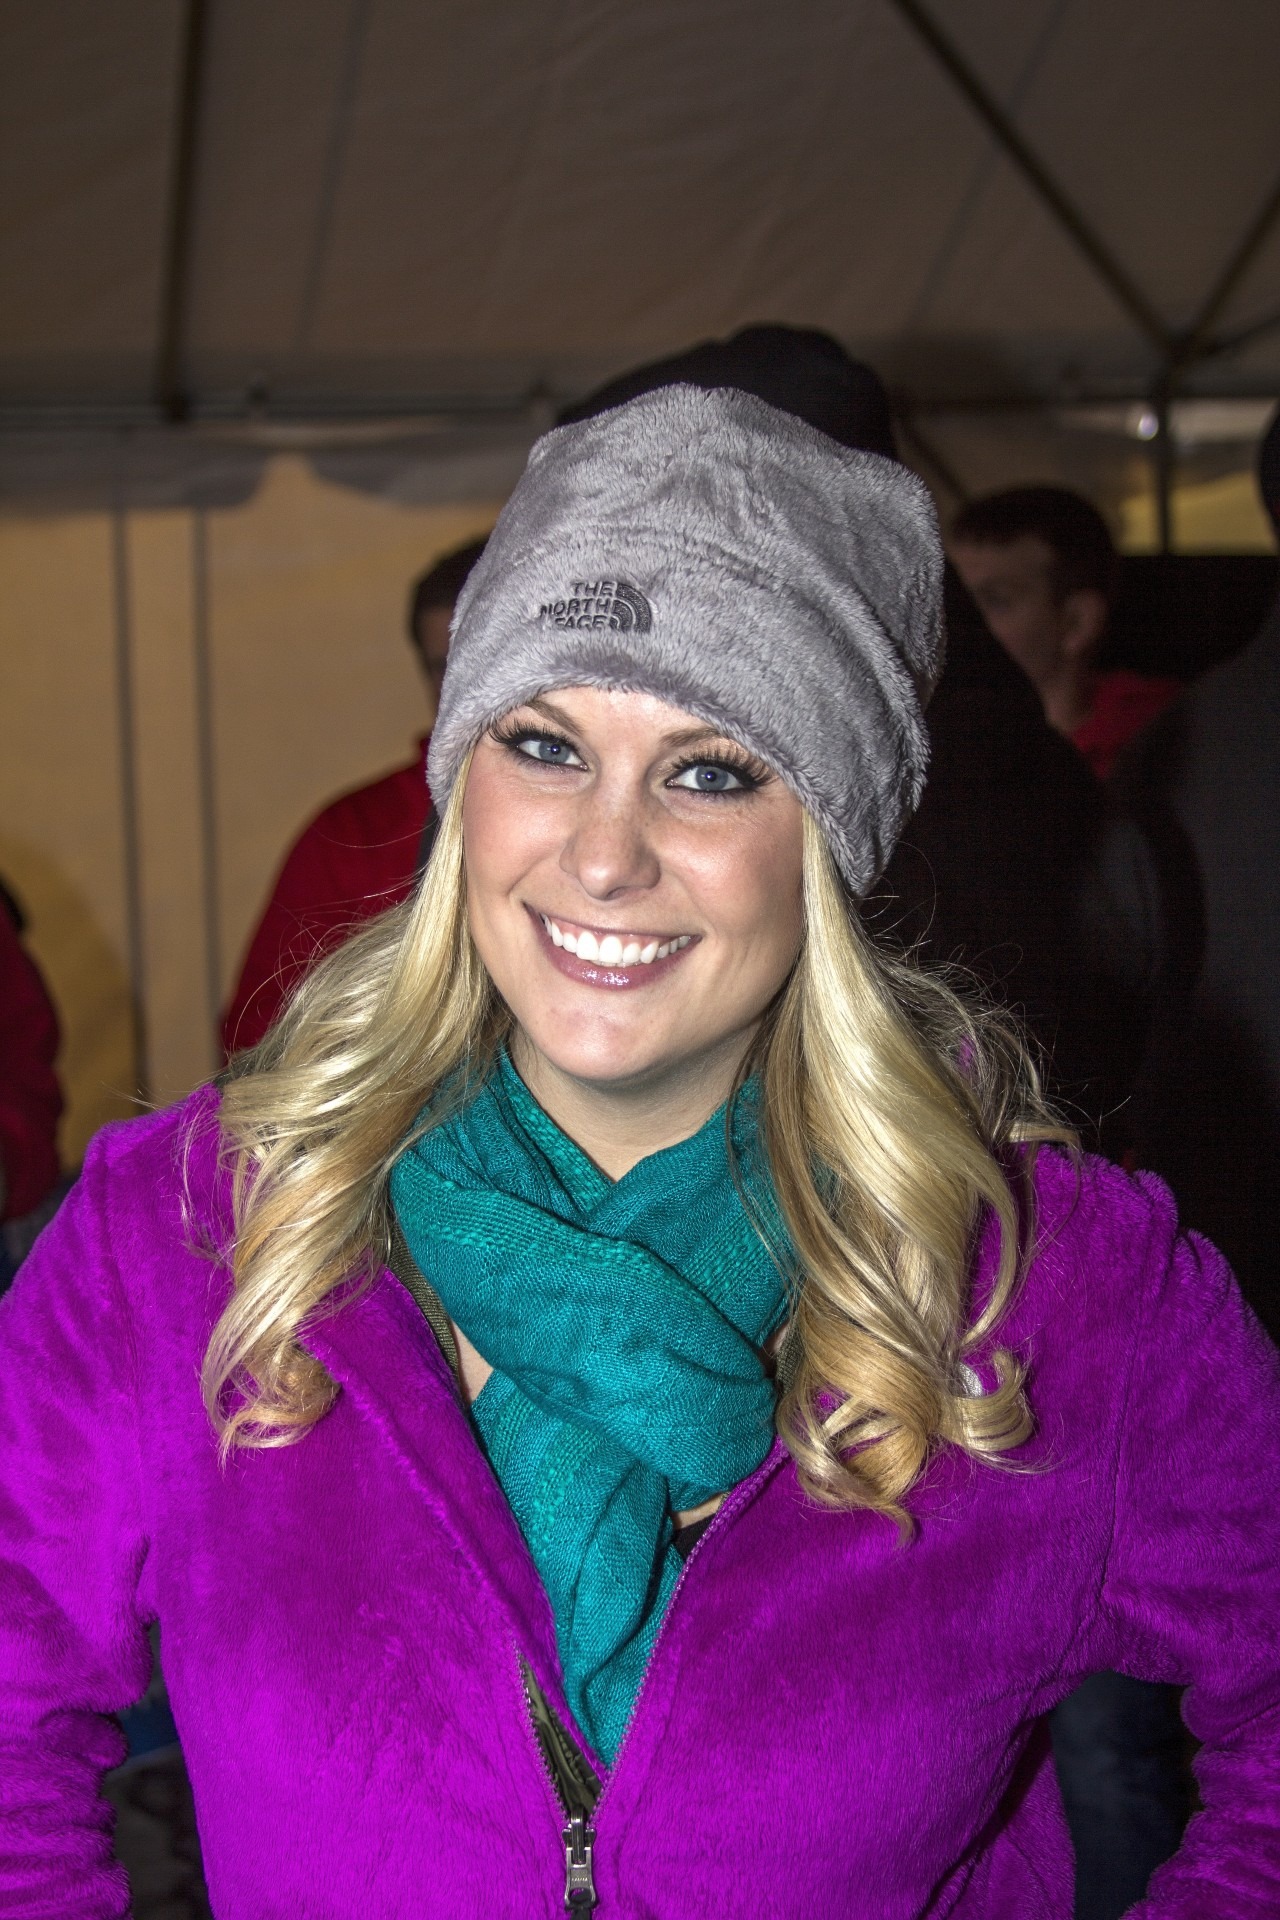
person, winter, people, girl, hat, clothing, events, cap, blond, costume, young woman